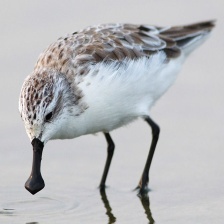
Species: SPOON BILED SANDPIPER
Scientific name: CALIDRIS PYGMAEA
ImageNet parent category: red-backed_sandpiper